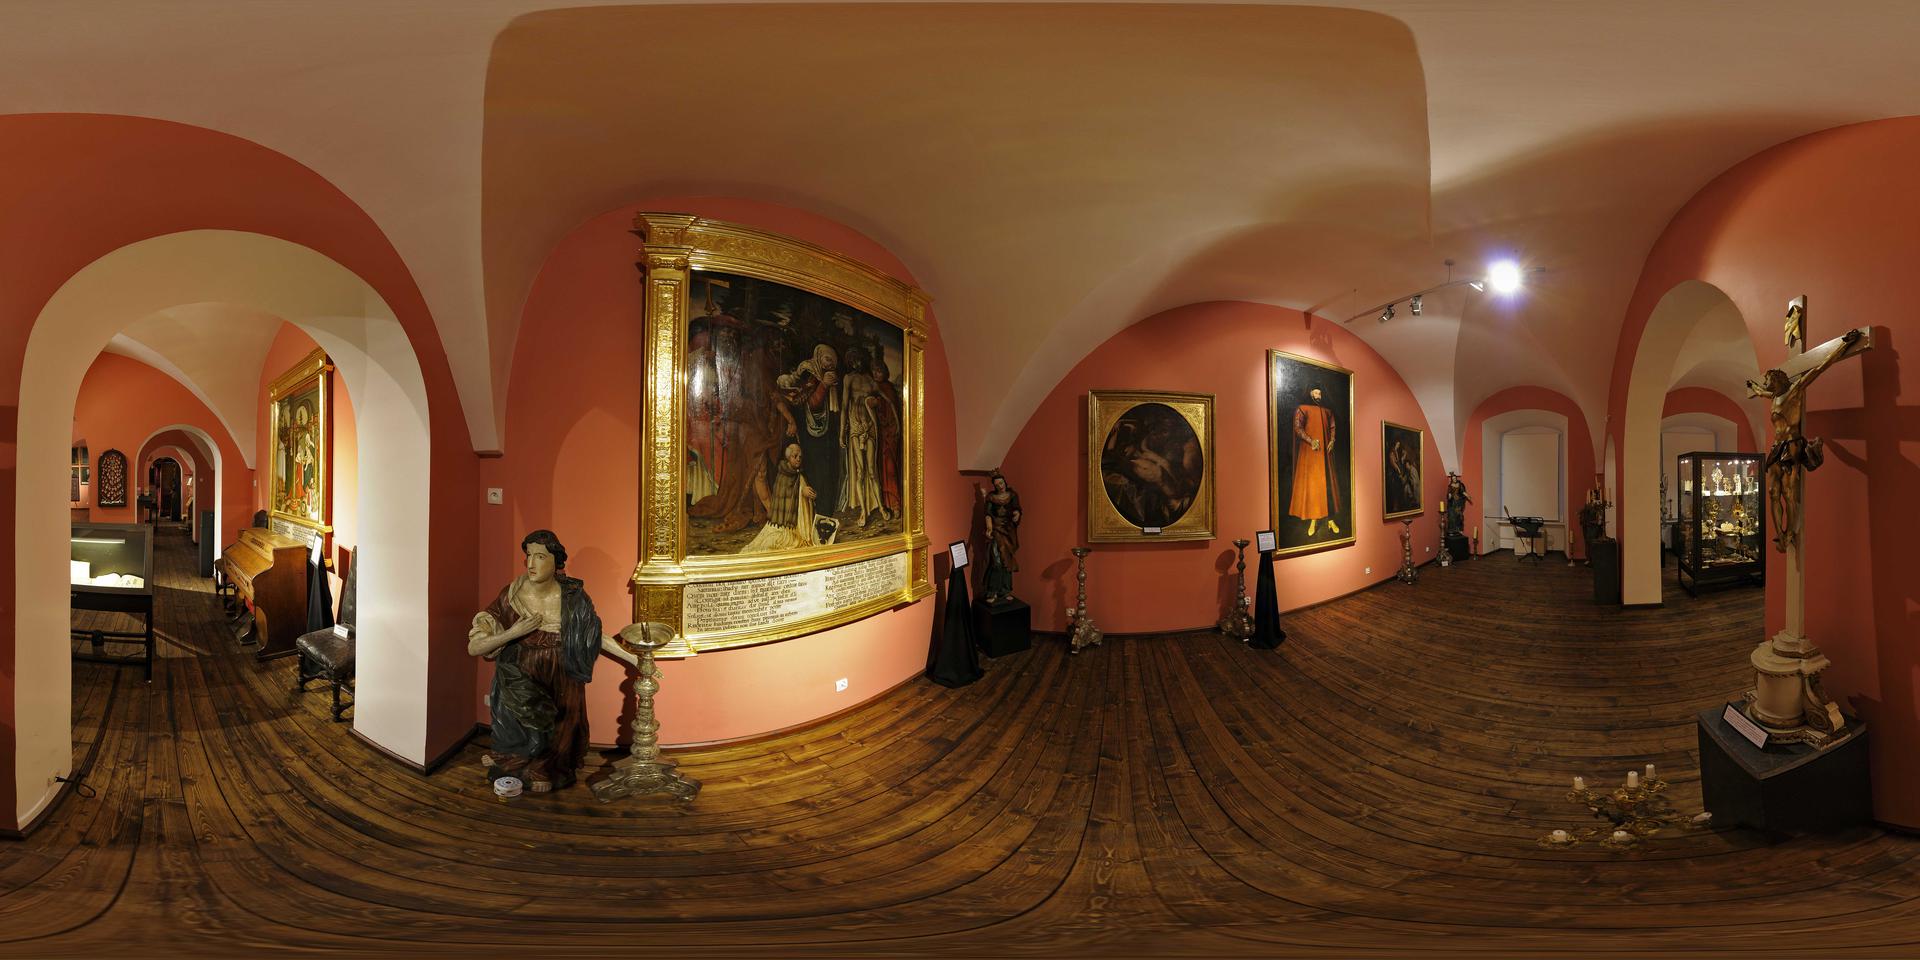
Referred object: Cross on the wall

Referred object: turn right to see the large crucifix

Referred object: the crucifix to the right of the glass display case